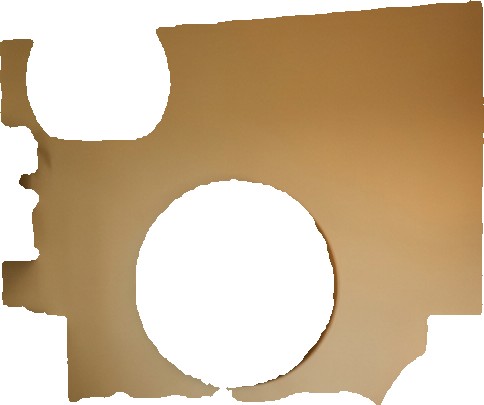
Surface category: wall